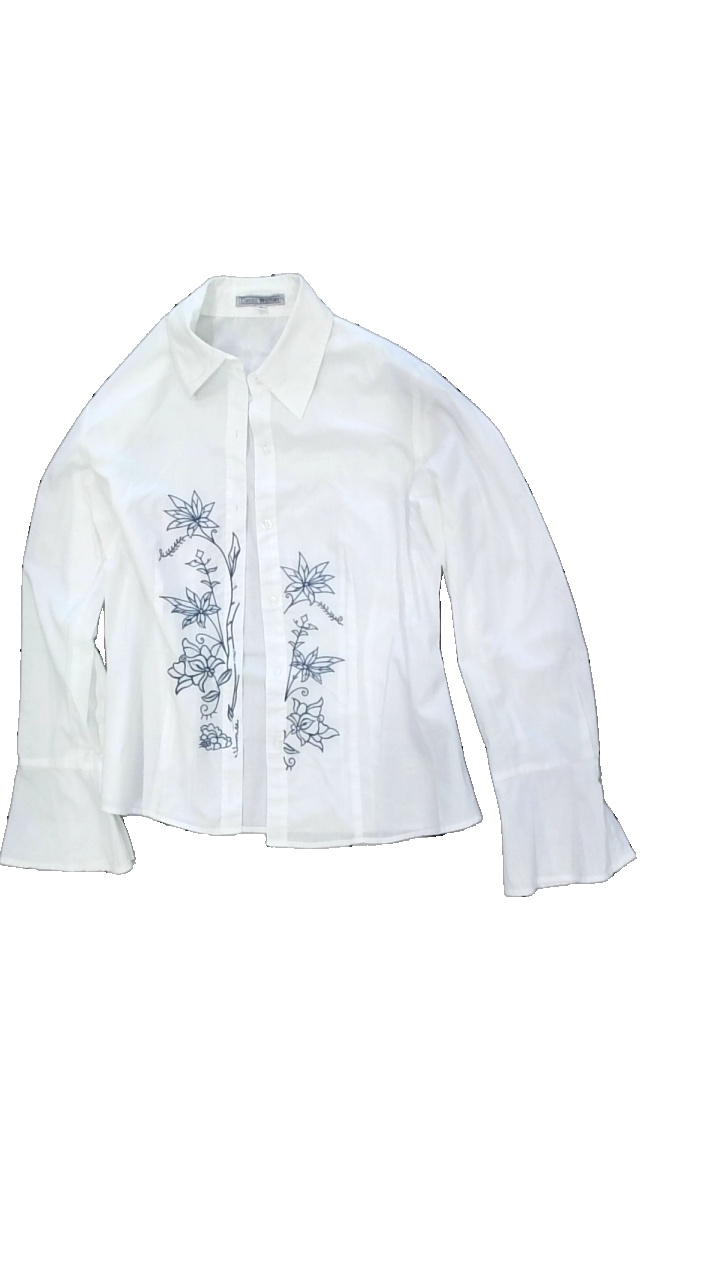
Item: Shirt (Ladies)
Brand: Classic Woman
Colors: White, Blue
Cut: Regular
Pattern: Floral print
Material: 100% polyester
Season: All
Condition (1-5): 2
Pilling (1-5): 3
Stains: Minor
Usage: Recycle
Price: <50